Exclusive economic zone of Indonesia

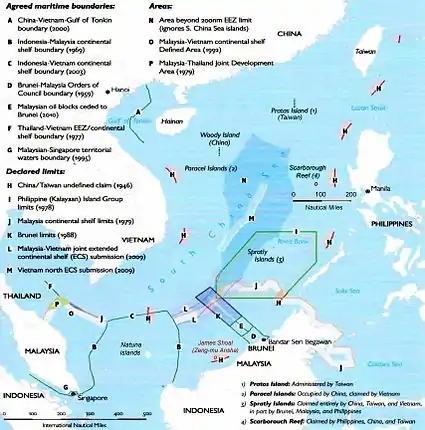
South China Sea claims and agreements.

Parts of China's nine-dash line overlap Indonesia's exclusive economic zone near the Natuna islands. Indonesia believes China's claim over parts of the Natuna islands has no legal basis. In November 2015, Indonesia's security chief Luhut Panjaitan said Indonesia could take China before an international court if Beijing's claim to the majority of the South China Sea and part of Indonesian territory is not resolved through dialogue.